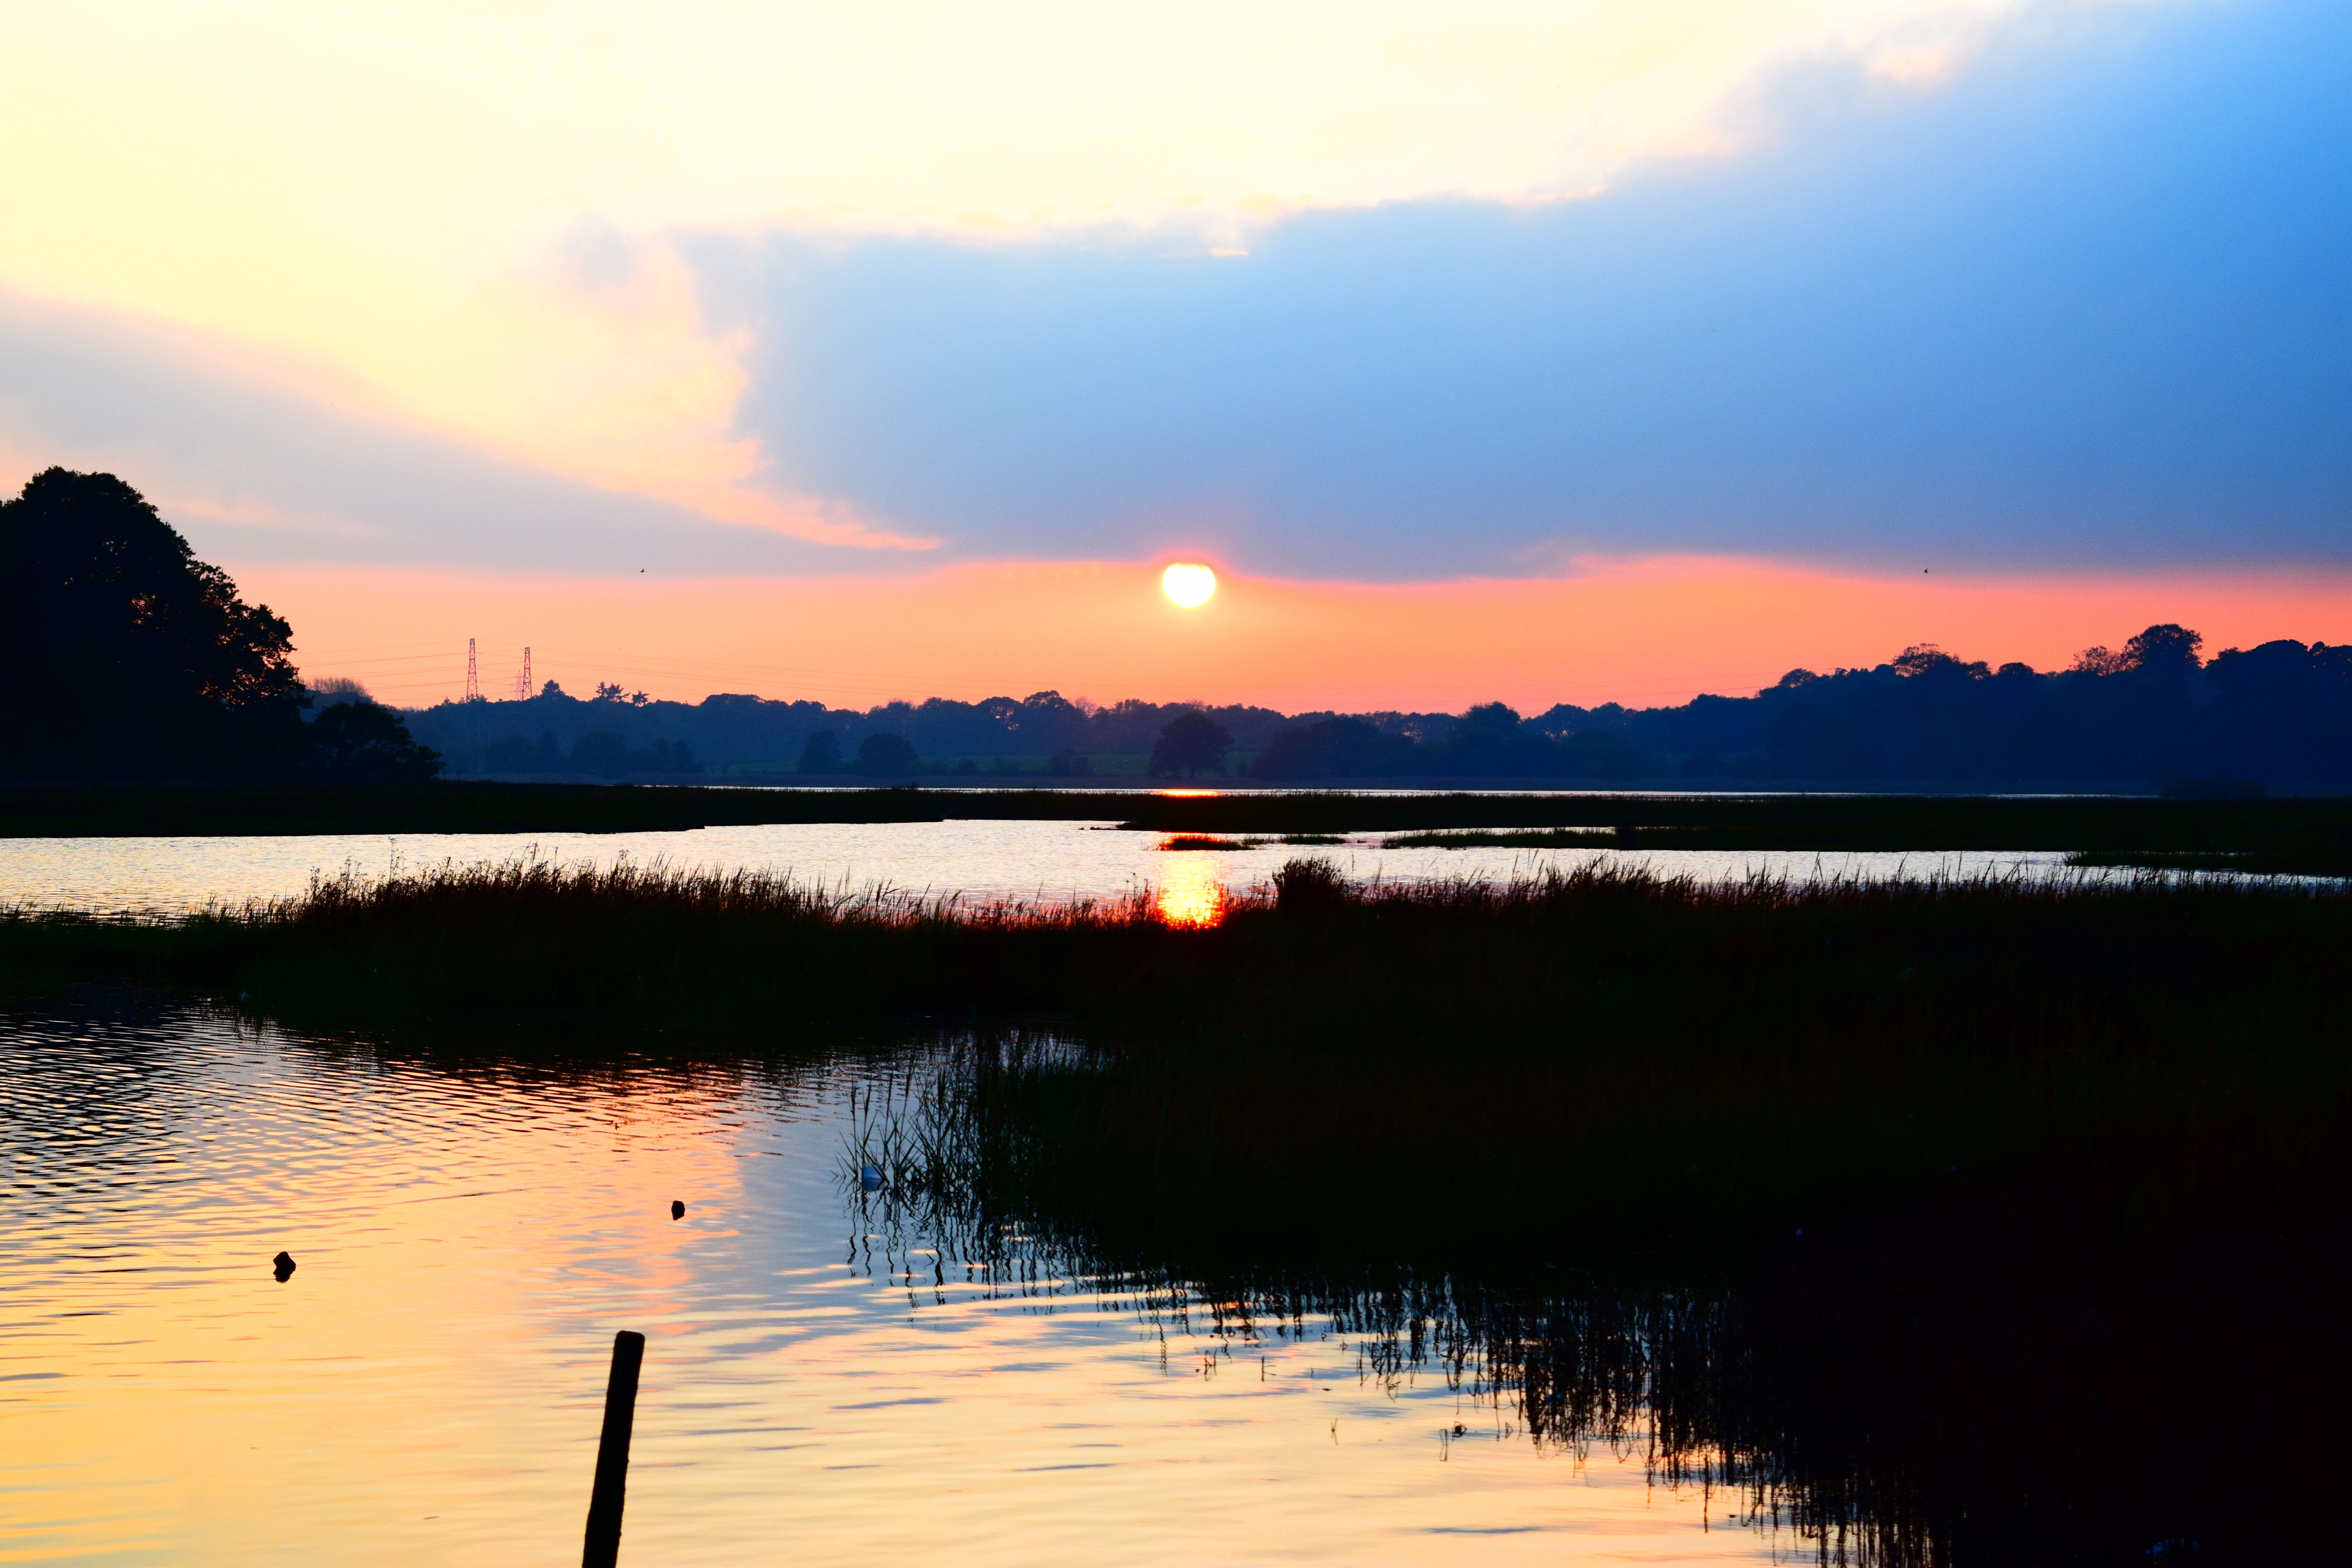
sea, nature, horizon, cloud, sunrise, sunset, morning, lake, dawn, river, dusk, evening, reflection, reservoir, loch, afterglow